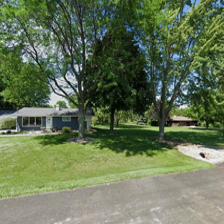
Label: streetView